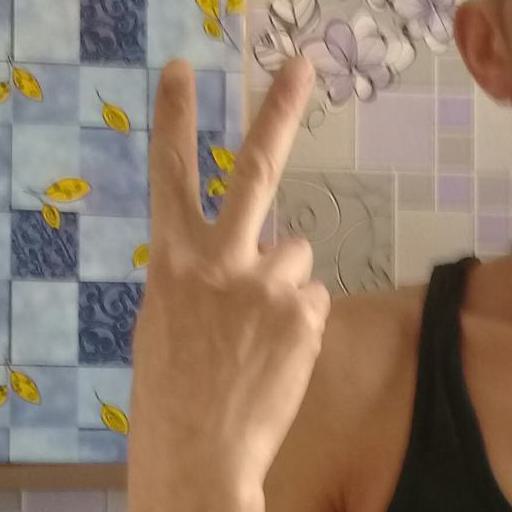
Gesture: peace_inverted